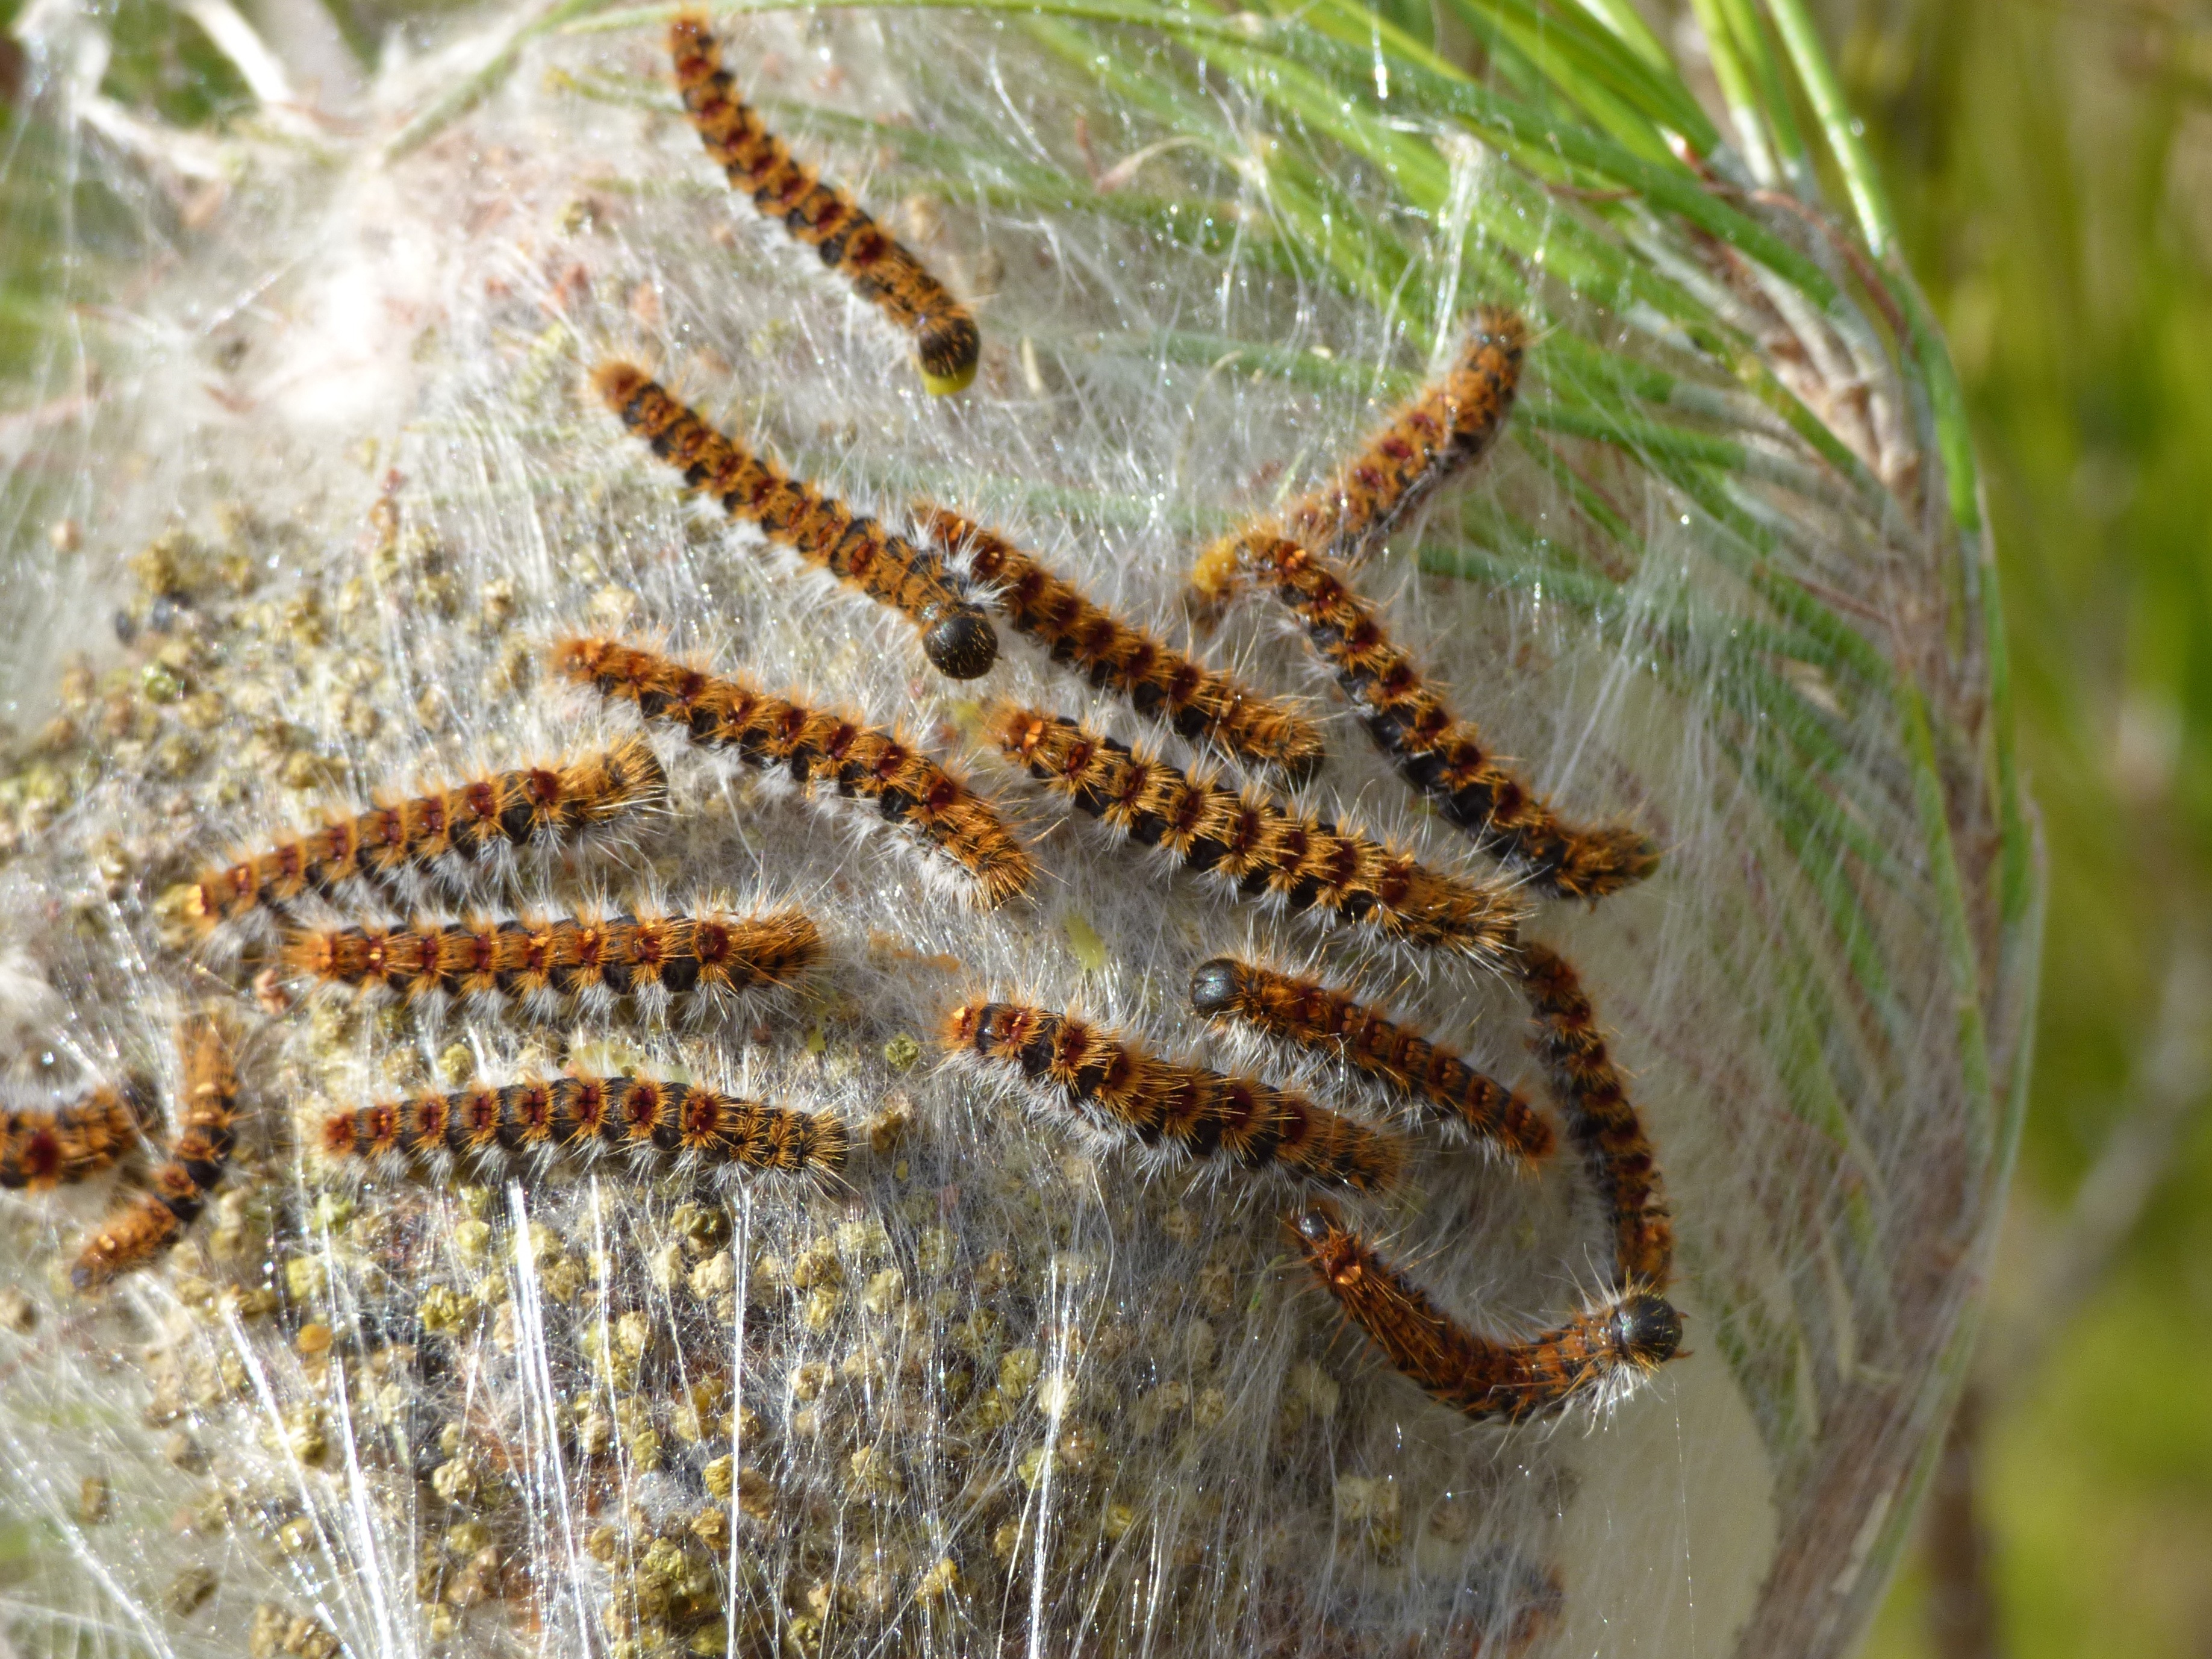
pine, insect, fauna, invertebrate, caterpillar, close up, plague, nest, larva, cocoon, processionary, the pine processionary moth